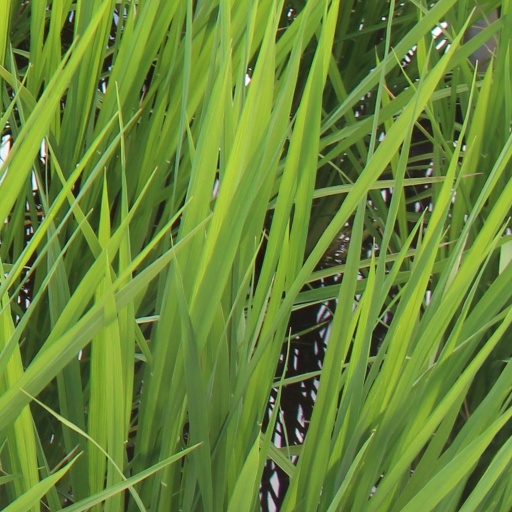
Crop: rice